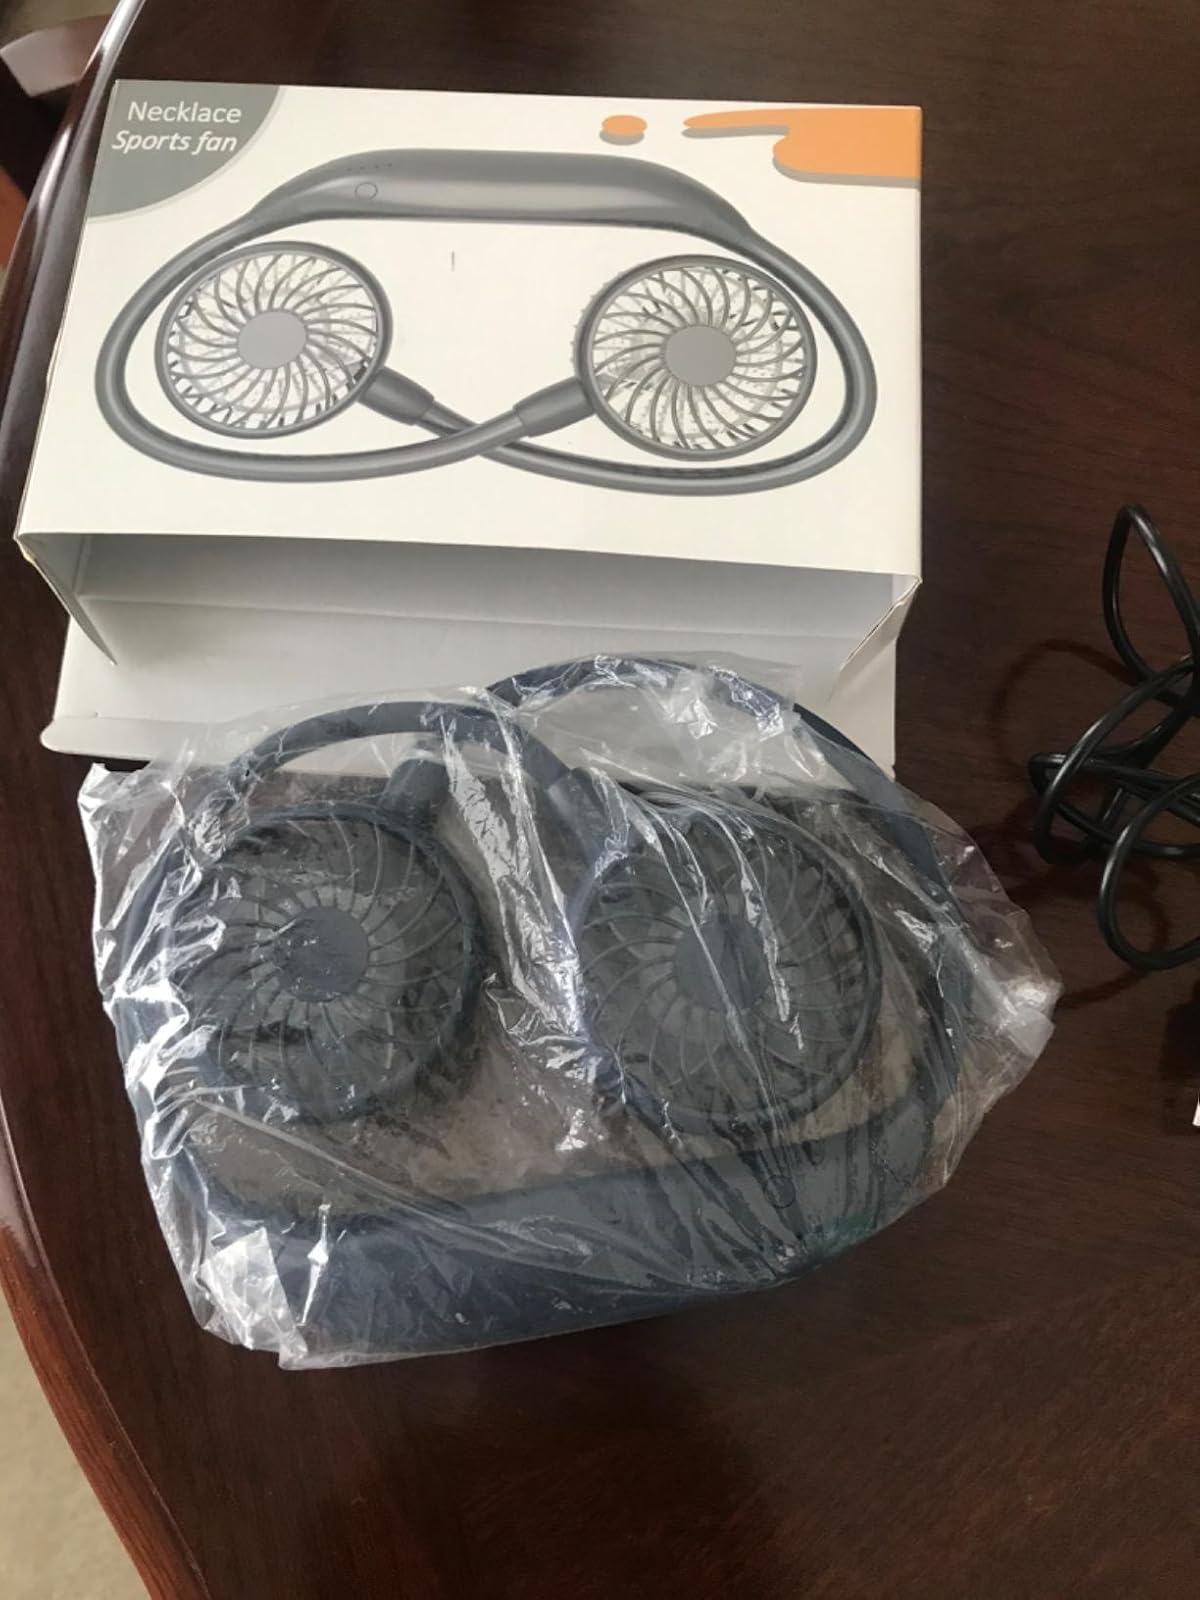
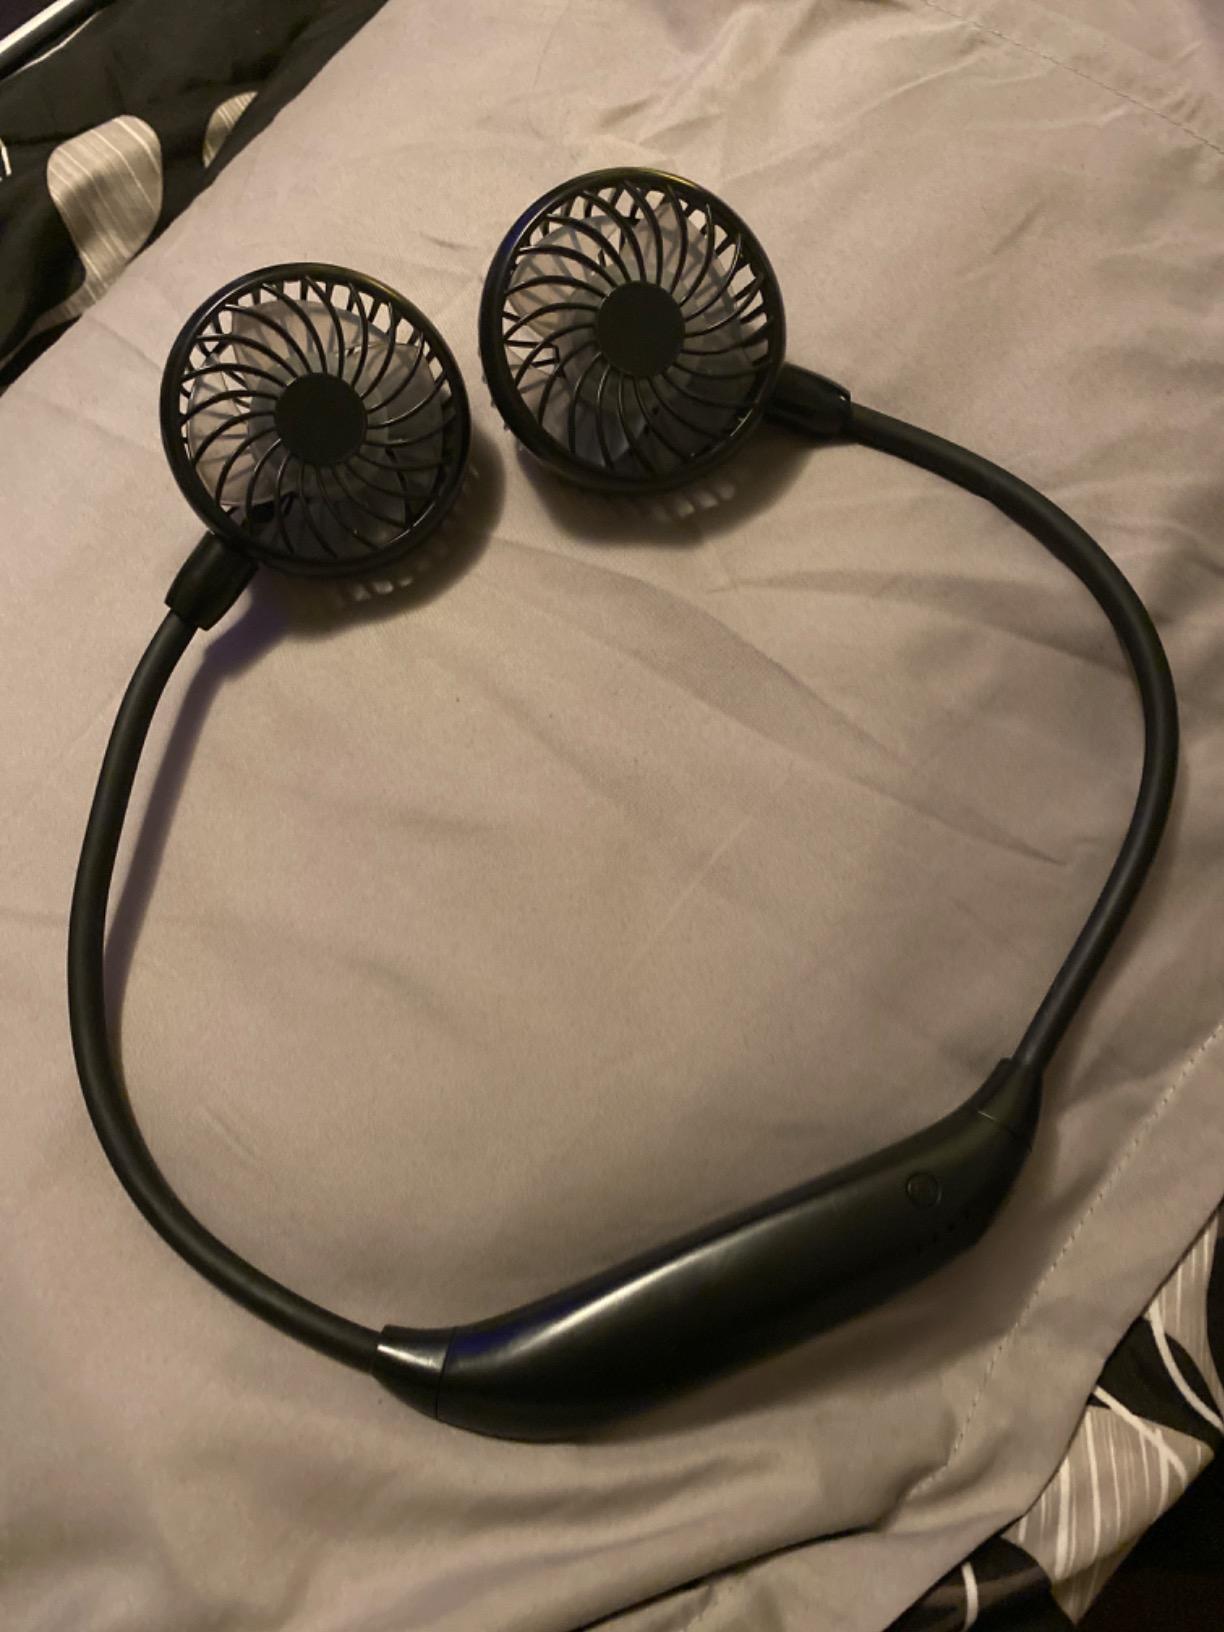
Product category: fan
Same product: no